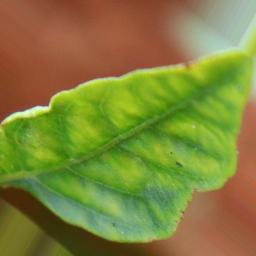
Label: nutritional